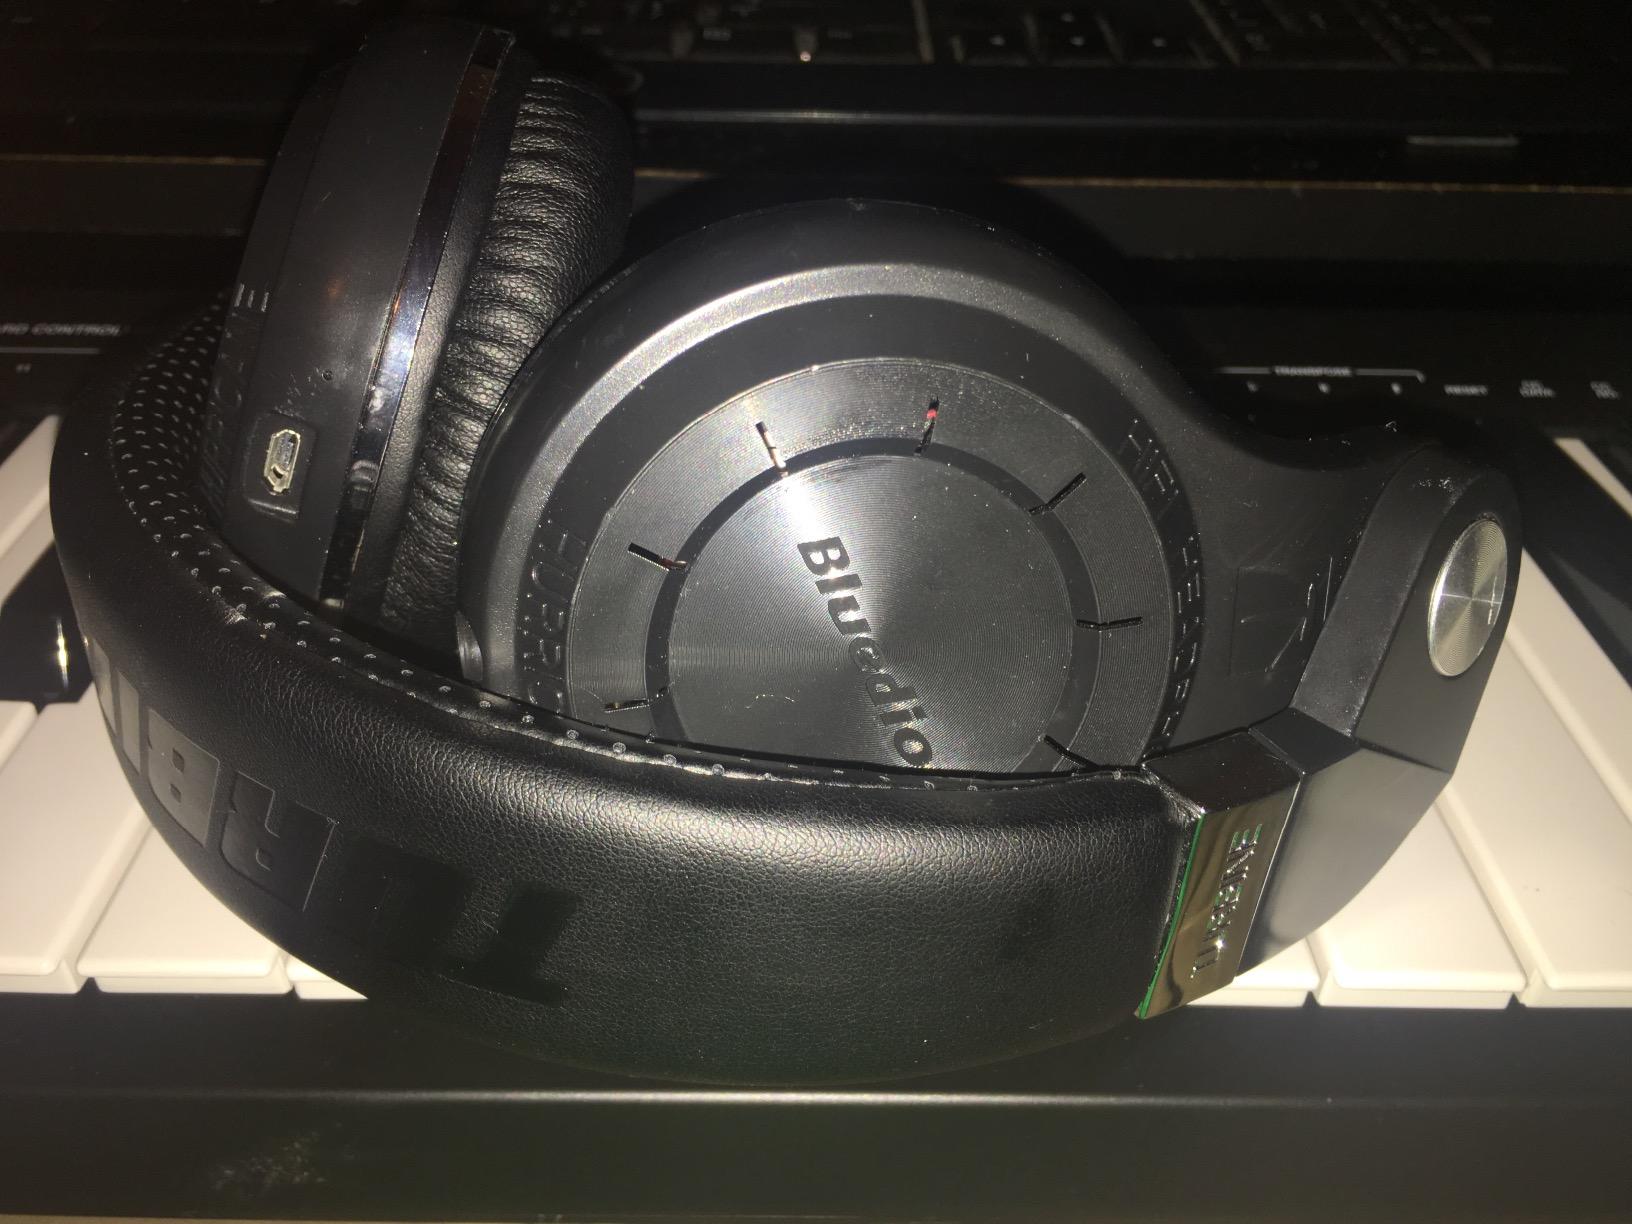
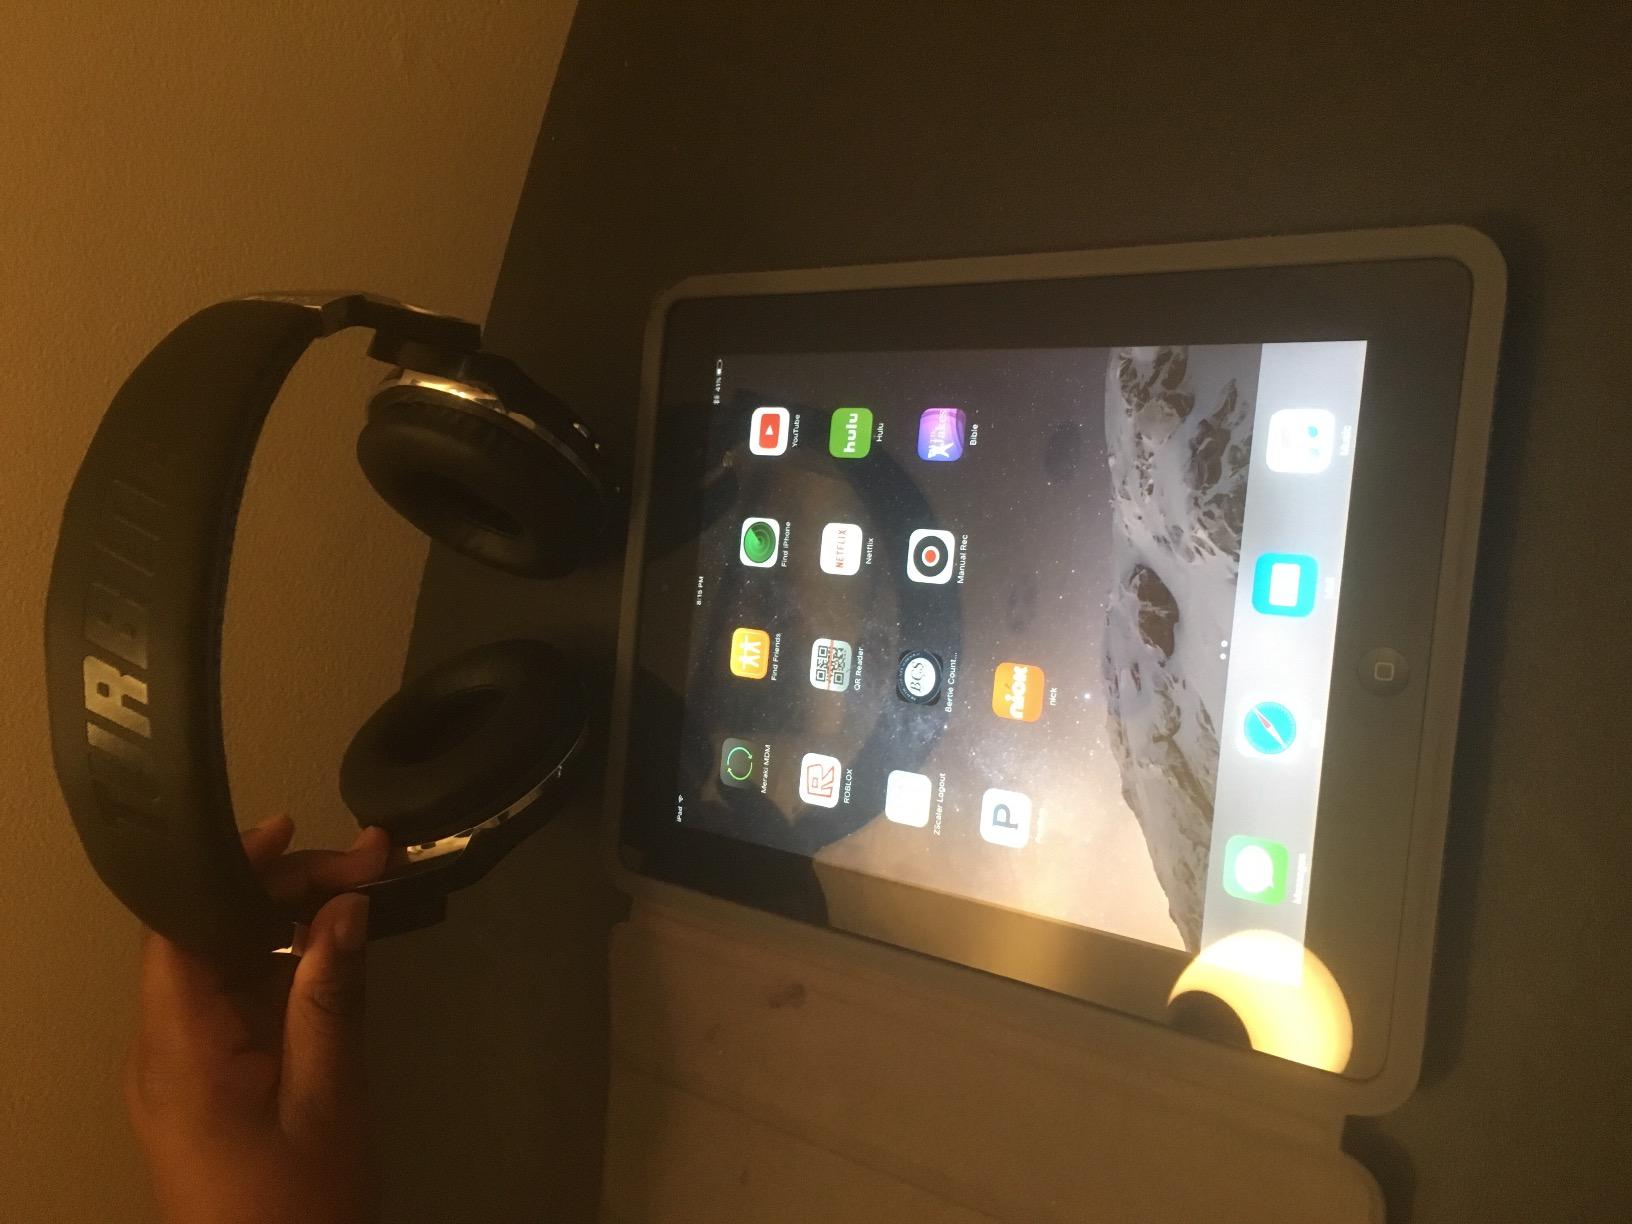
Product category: headphones
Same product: yes